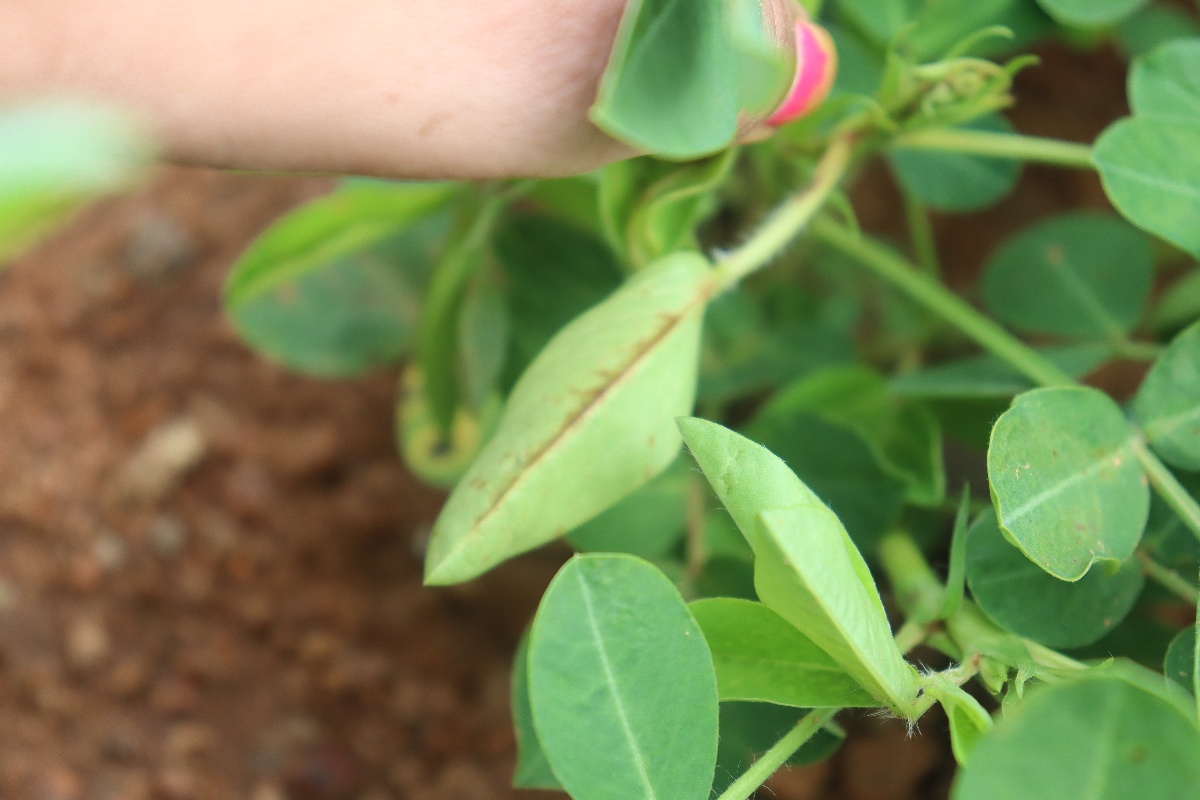
Label: early_leaf_spot